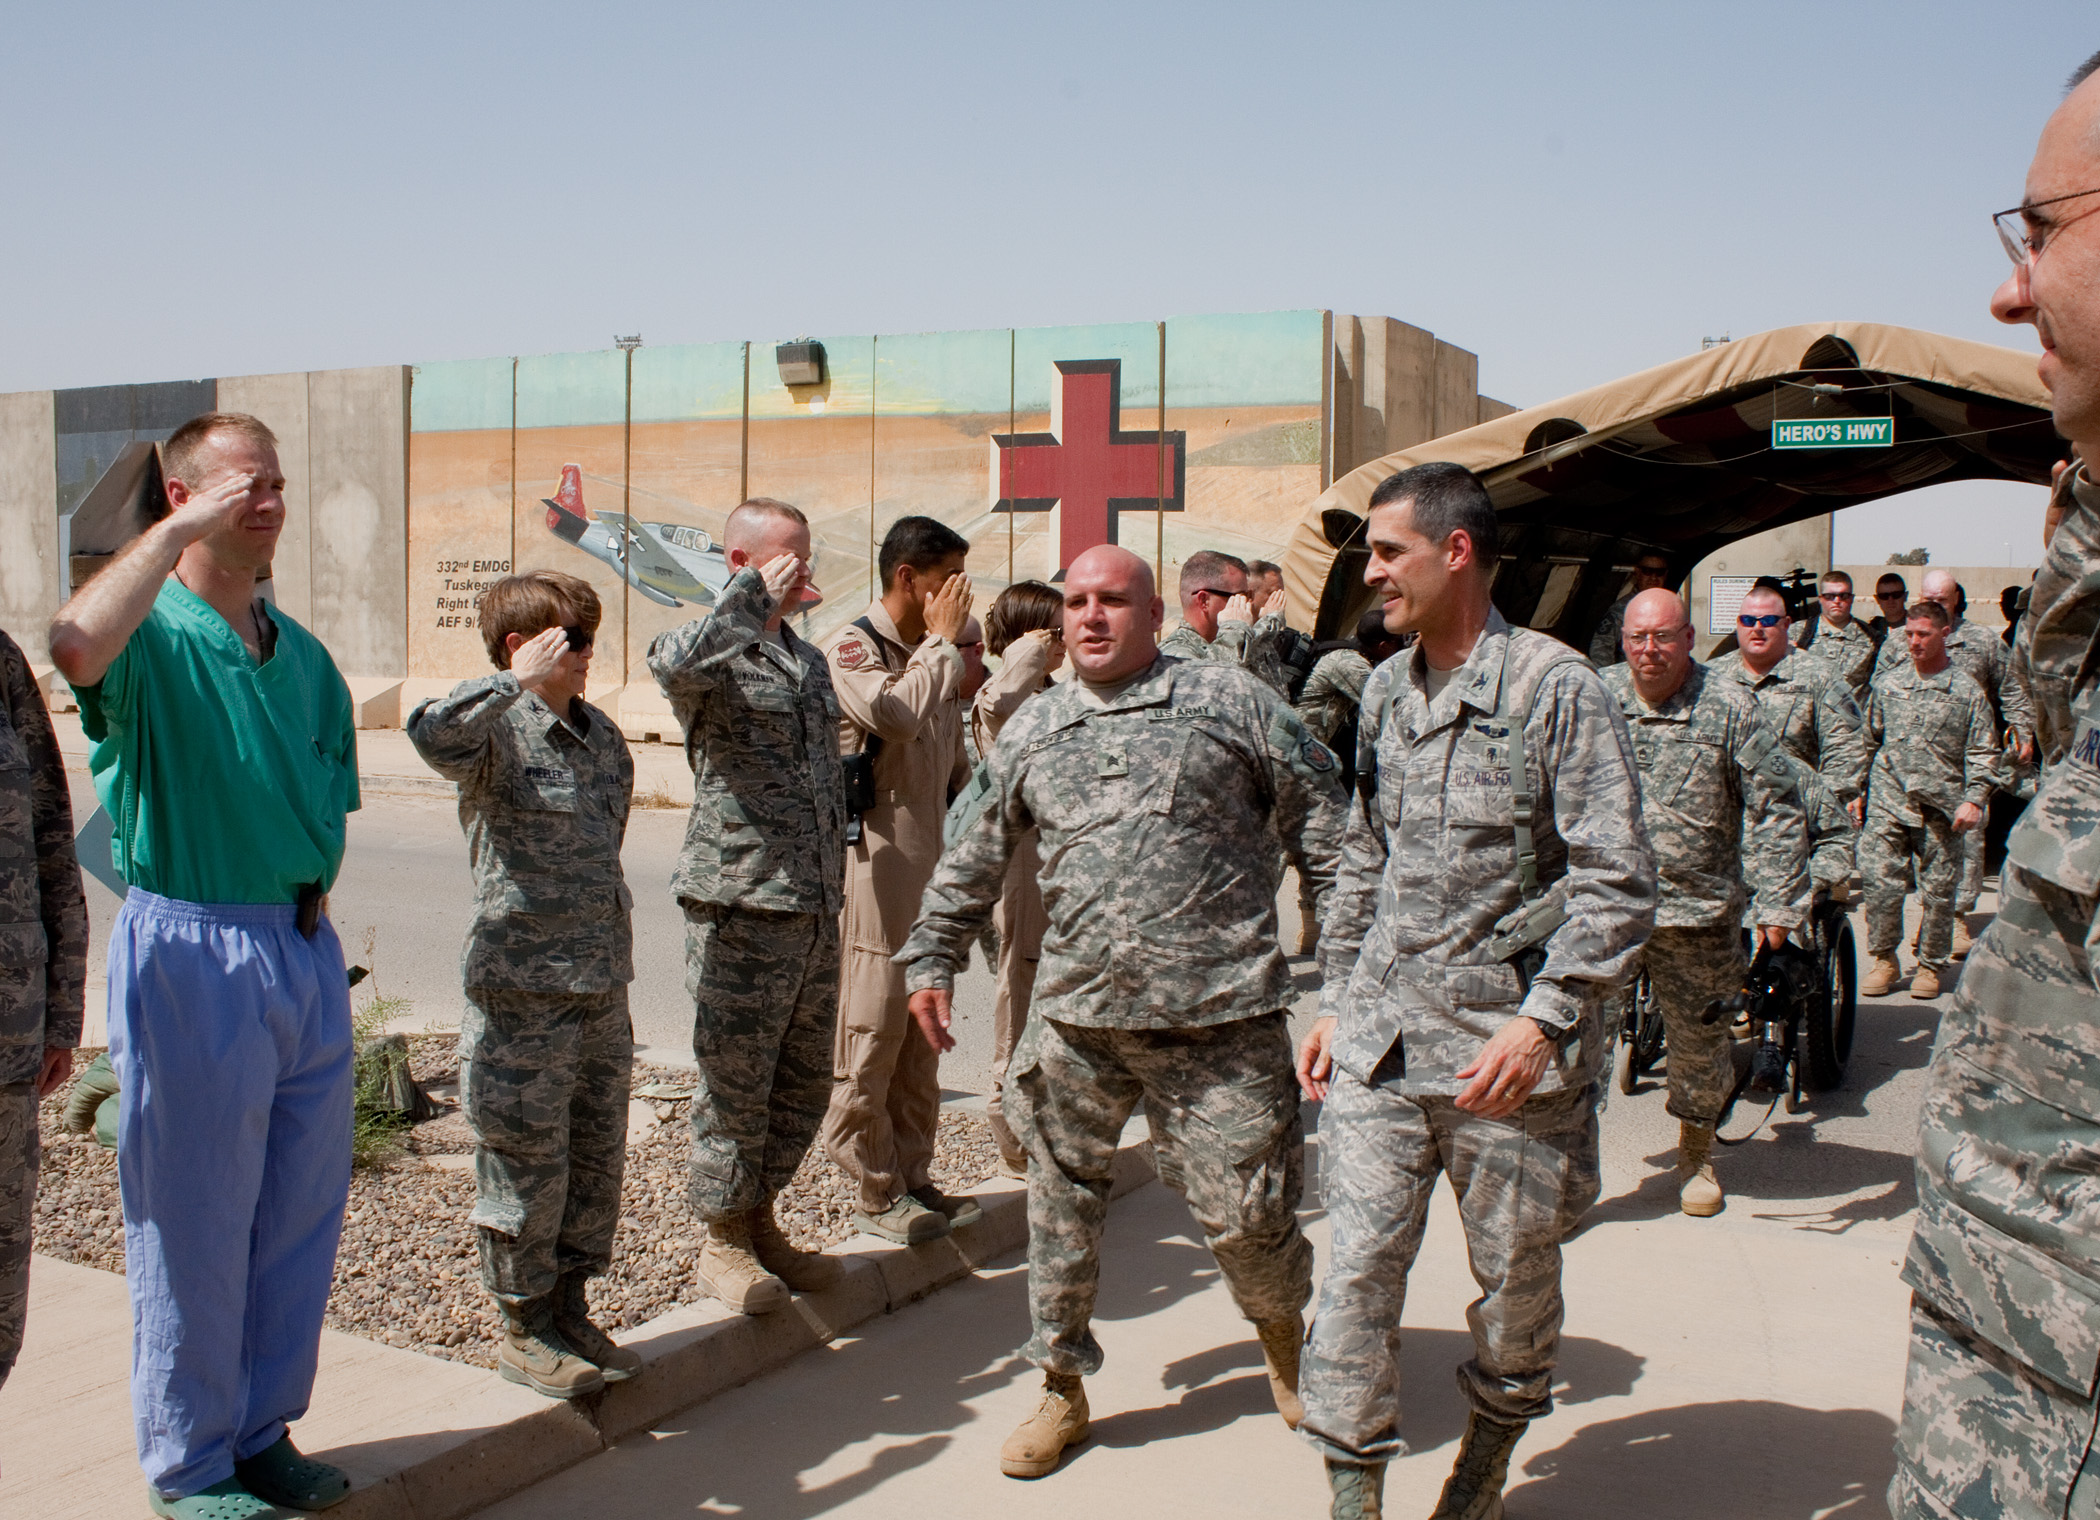
person, people, military, soldier, army, american, veterans, troop, combat, oif, iraq, jointbasebalad, wounded, operationproperexit, heroshighway, marines, air force, militia, military police, military officer